Casino di Villa Boncompagni Ludovisi

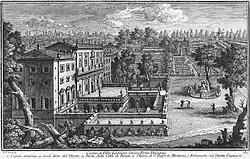
"The Casino di Villa Ludovisi" (1761) by Giuseppe Vasi, within its extensive grounds

Casino di Villa Boncompagni Ludovisi is a historical building in Rione Ludovisi, Rome, Italy. The building is located in the former domain Villa Ludovisi.